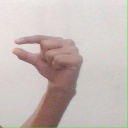
अक्षर: ग